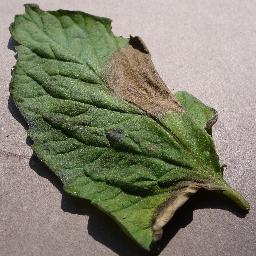
Label: Tomato___Late_blight